Naoko Funayama

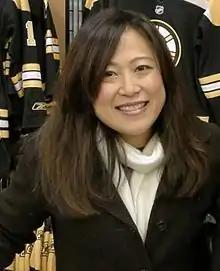
Naoko Funayama.

Naoko Funayama (Japanese: 船山直子, "Funayama Naoko") is a Japanese American sportscaster, who currently works for the New England Revolution. She previously served as a rinkside reporter for Boston Bruins games on New England Sports Network.